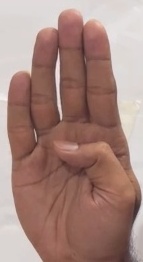
ASL sign: B